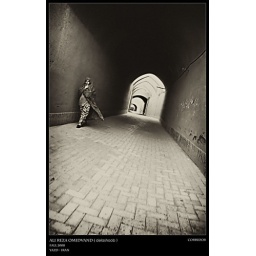
a vernacular woman walking in a antique street of yazd (an antique city in the heart of Iran) Explore in Dec 27, 2008 #95